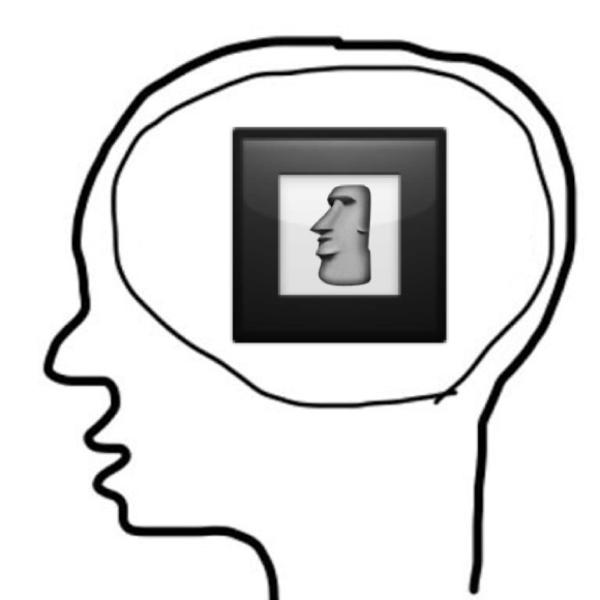
回答: クラス1何を考えているのかわからない木村の心を読んだがそれでもやっぱりわからない